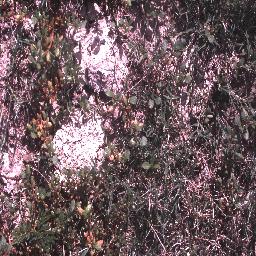
Label: negative